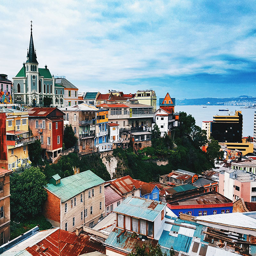
colourful homes overlook the water